Blizzard

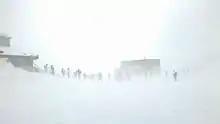
Blizzard at the Tochal Skiing resort, Tehran and affected skiers.

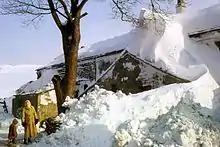
Drifted snow near Burrow-with-Burrow, Lancashire, England, January 1963

In the United States, the National Weather Service defines a blizzard as a severe snow storm characterized by strong winds causing blowing snow that results in low visibilities. The difference between a blizzard and a snowstorm is the strength of the wind, not the amount of snow. To be a blizzard, a snow storm must have sustained winds or frequent gusts that are greater than or equal to with blowing or drifting snow which reduces visibility to or less and must last for a prolonged period of time—typically three hours or more.